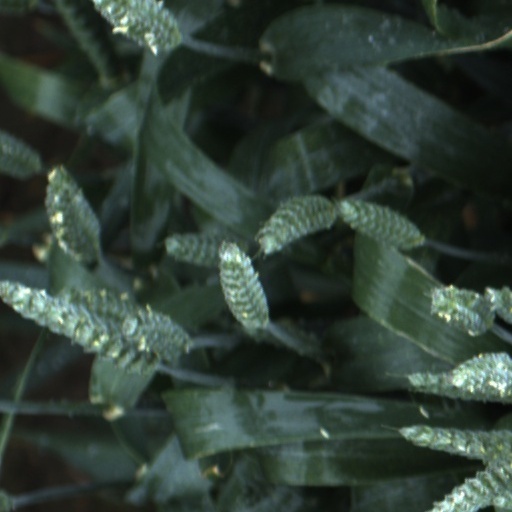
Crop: wheat